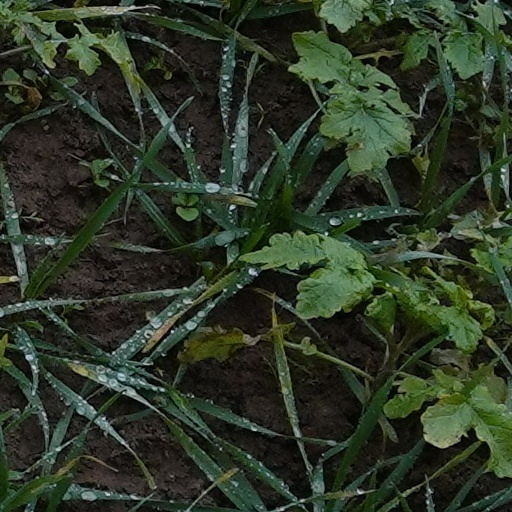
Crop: wheat